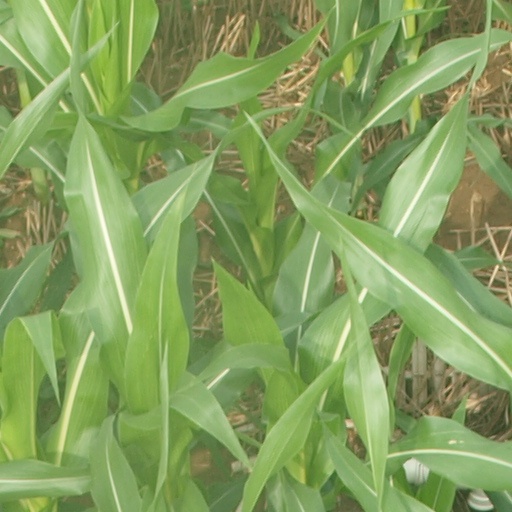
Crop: maize; corn